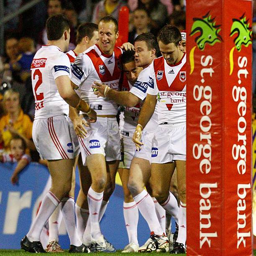
dragons celebrate a try during the round match .